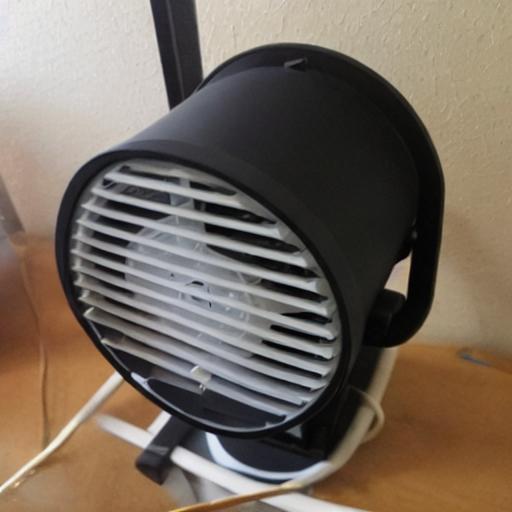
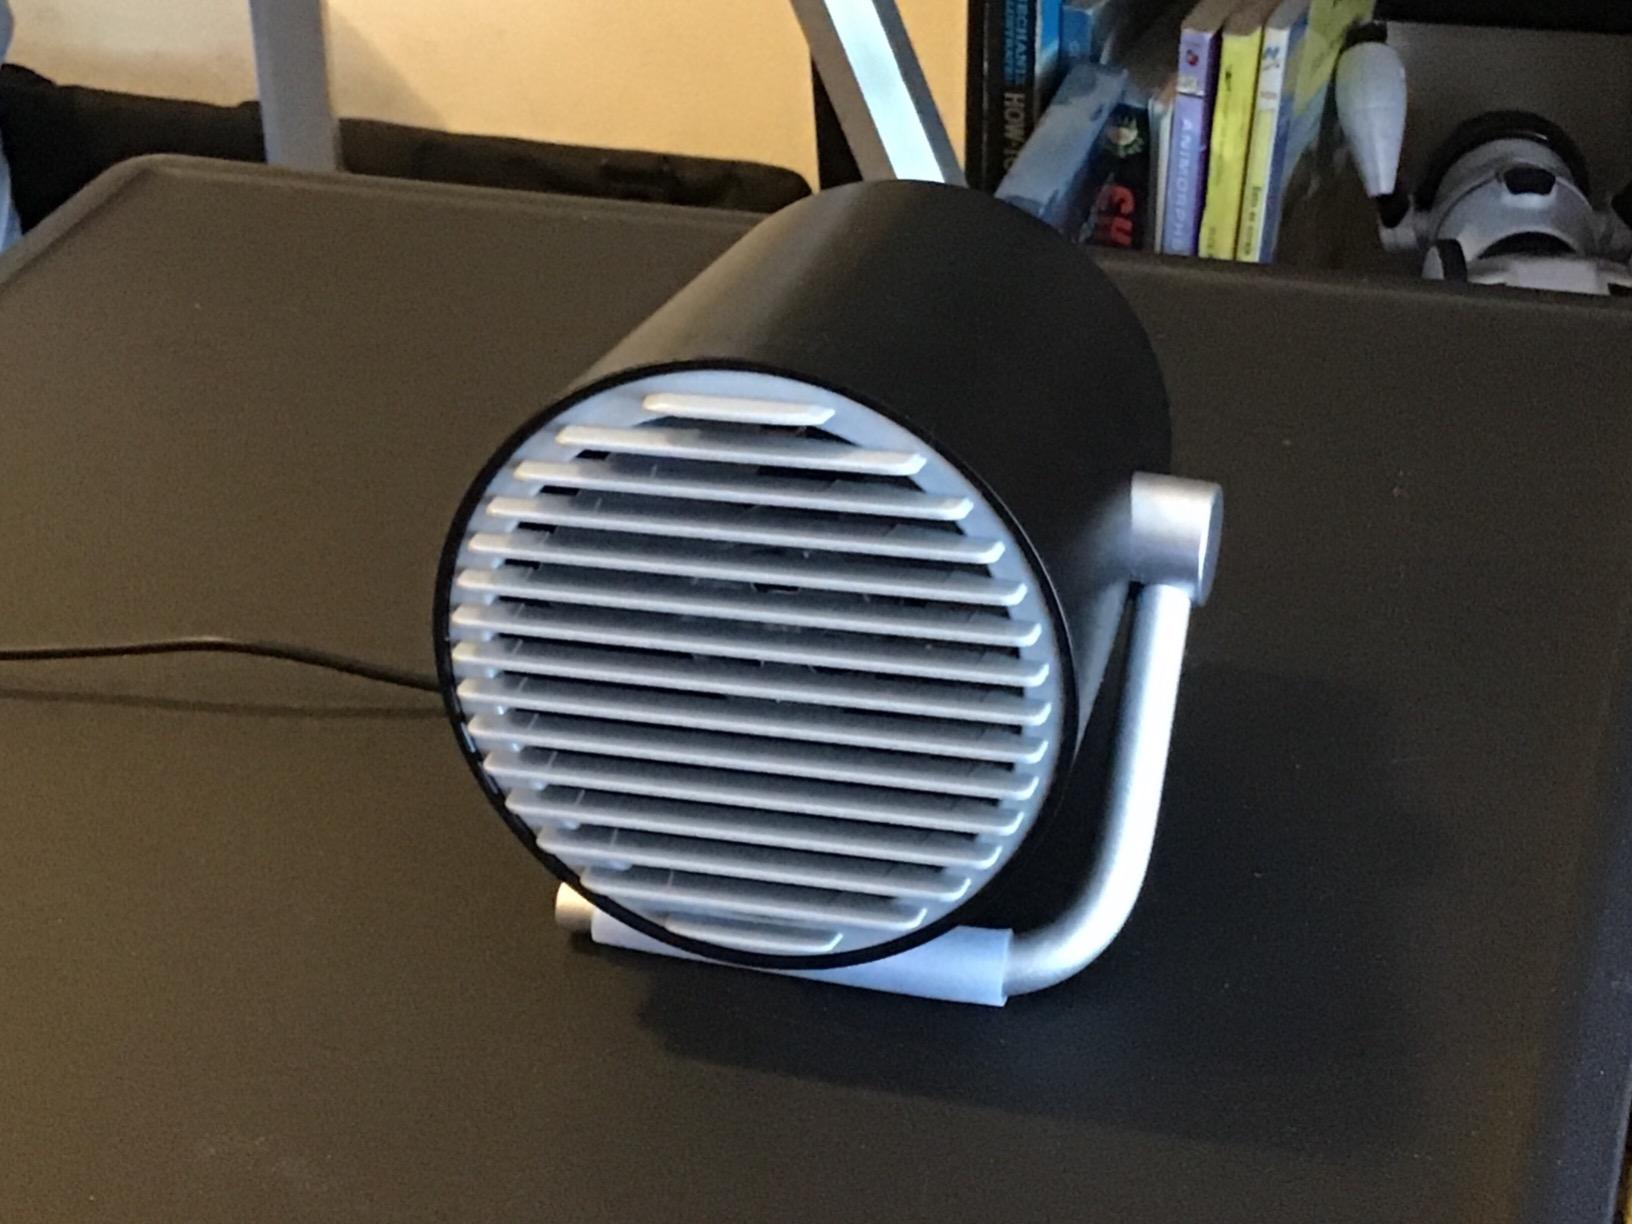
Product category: fan
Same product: no